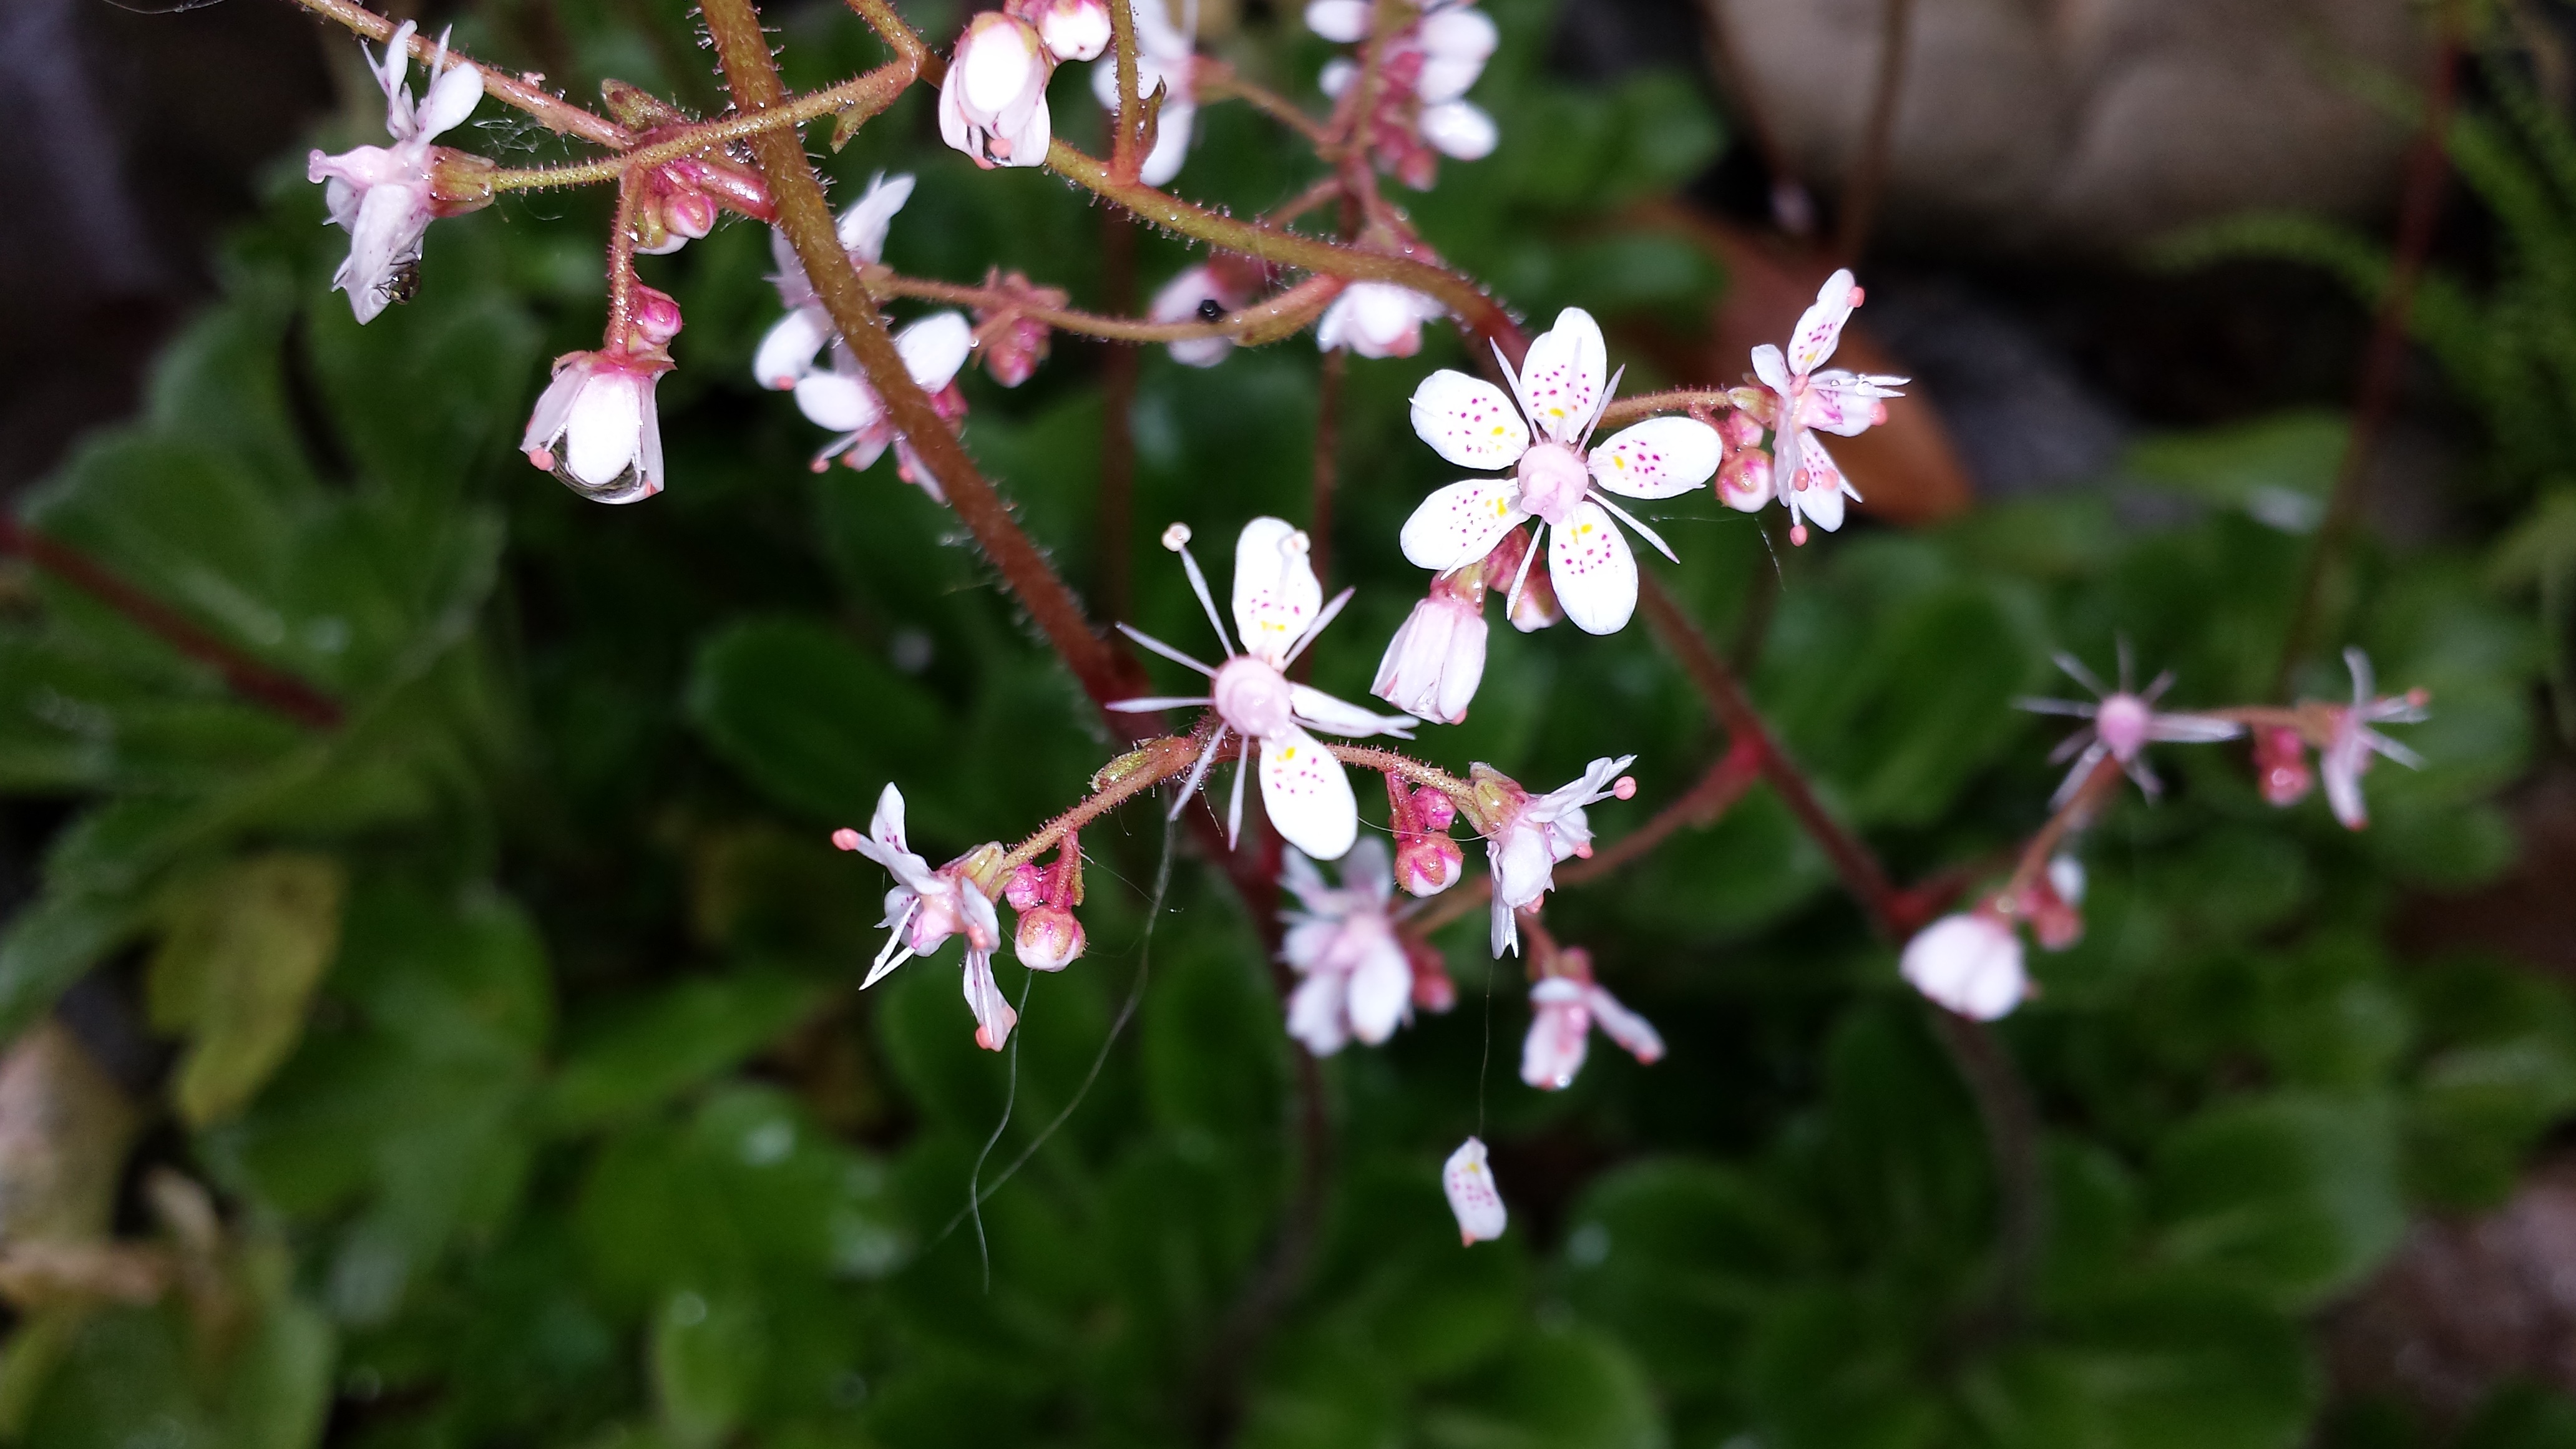
nature, blossom, plant, leaf, flower, herb, botany, succulent, garden, flora, wildflower, flowers, shrub, macro photography, flowering plant, land plant, schildersverdriet